Flora of Cantabria

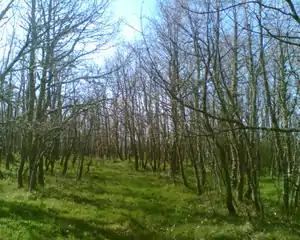
Young oak grove near Navamuel (Valderredible).

The shrub substrate is dominated by small willows ("Salix spp." or "salgueras") of which in Cantabria we have a large number of species, including "S. atrocinerea", "S. cantabrica" and "S. purpurea". Other common shrubs are the dogwood ("Cornus sanguinea") or the spindle ("Euonymus europaeus") that together with various brambles ("Rubus sp.)" and lianas ("Hedera helix, Rubia peregrina") contribute to characterize these forest formations.